2015 NFL season

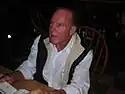
Gifford in 2009

Frank Gifford died on August 9, just a week shy of his 85th birthday. Gifford had a 12-year playing career with the in the 1950s and 1960s. He was a 4-time All-Pro, played in eight Pro Bowls and was named to the 1950s All-Decade Team. In Gifford was named the NFL's Most Valuable Player. After his playing career Gifford transitioned to sports broadcasting, most notably joining ABC's Monday Night Football in the program's second season and serving as the broadcast's play-by-play announcer and later color commentator for the next 27 seasons. Gifford was a member of the Pro Football Hall of Fame as well as the College Football Hall of Fame.